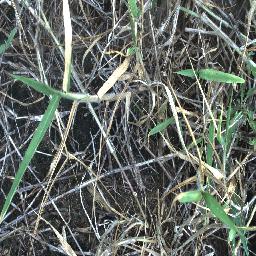
Label: negative